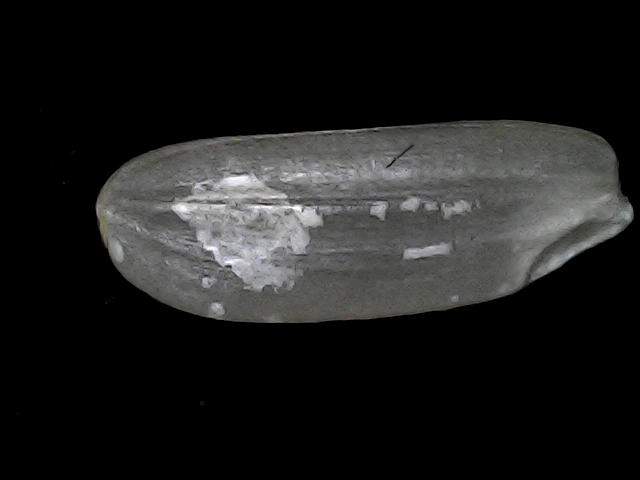
Rice variety: BD30